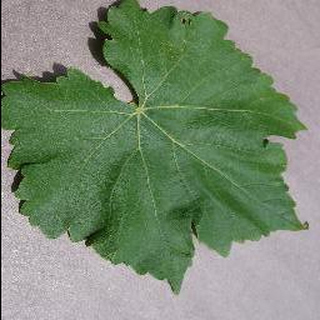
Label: healthy_grape